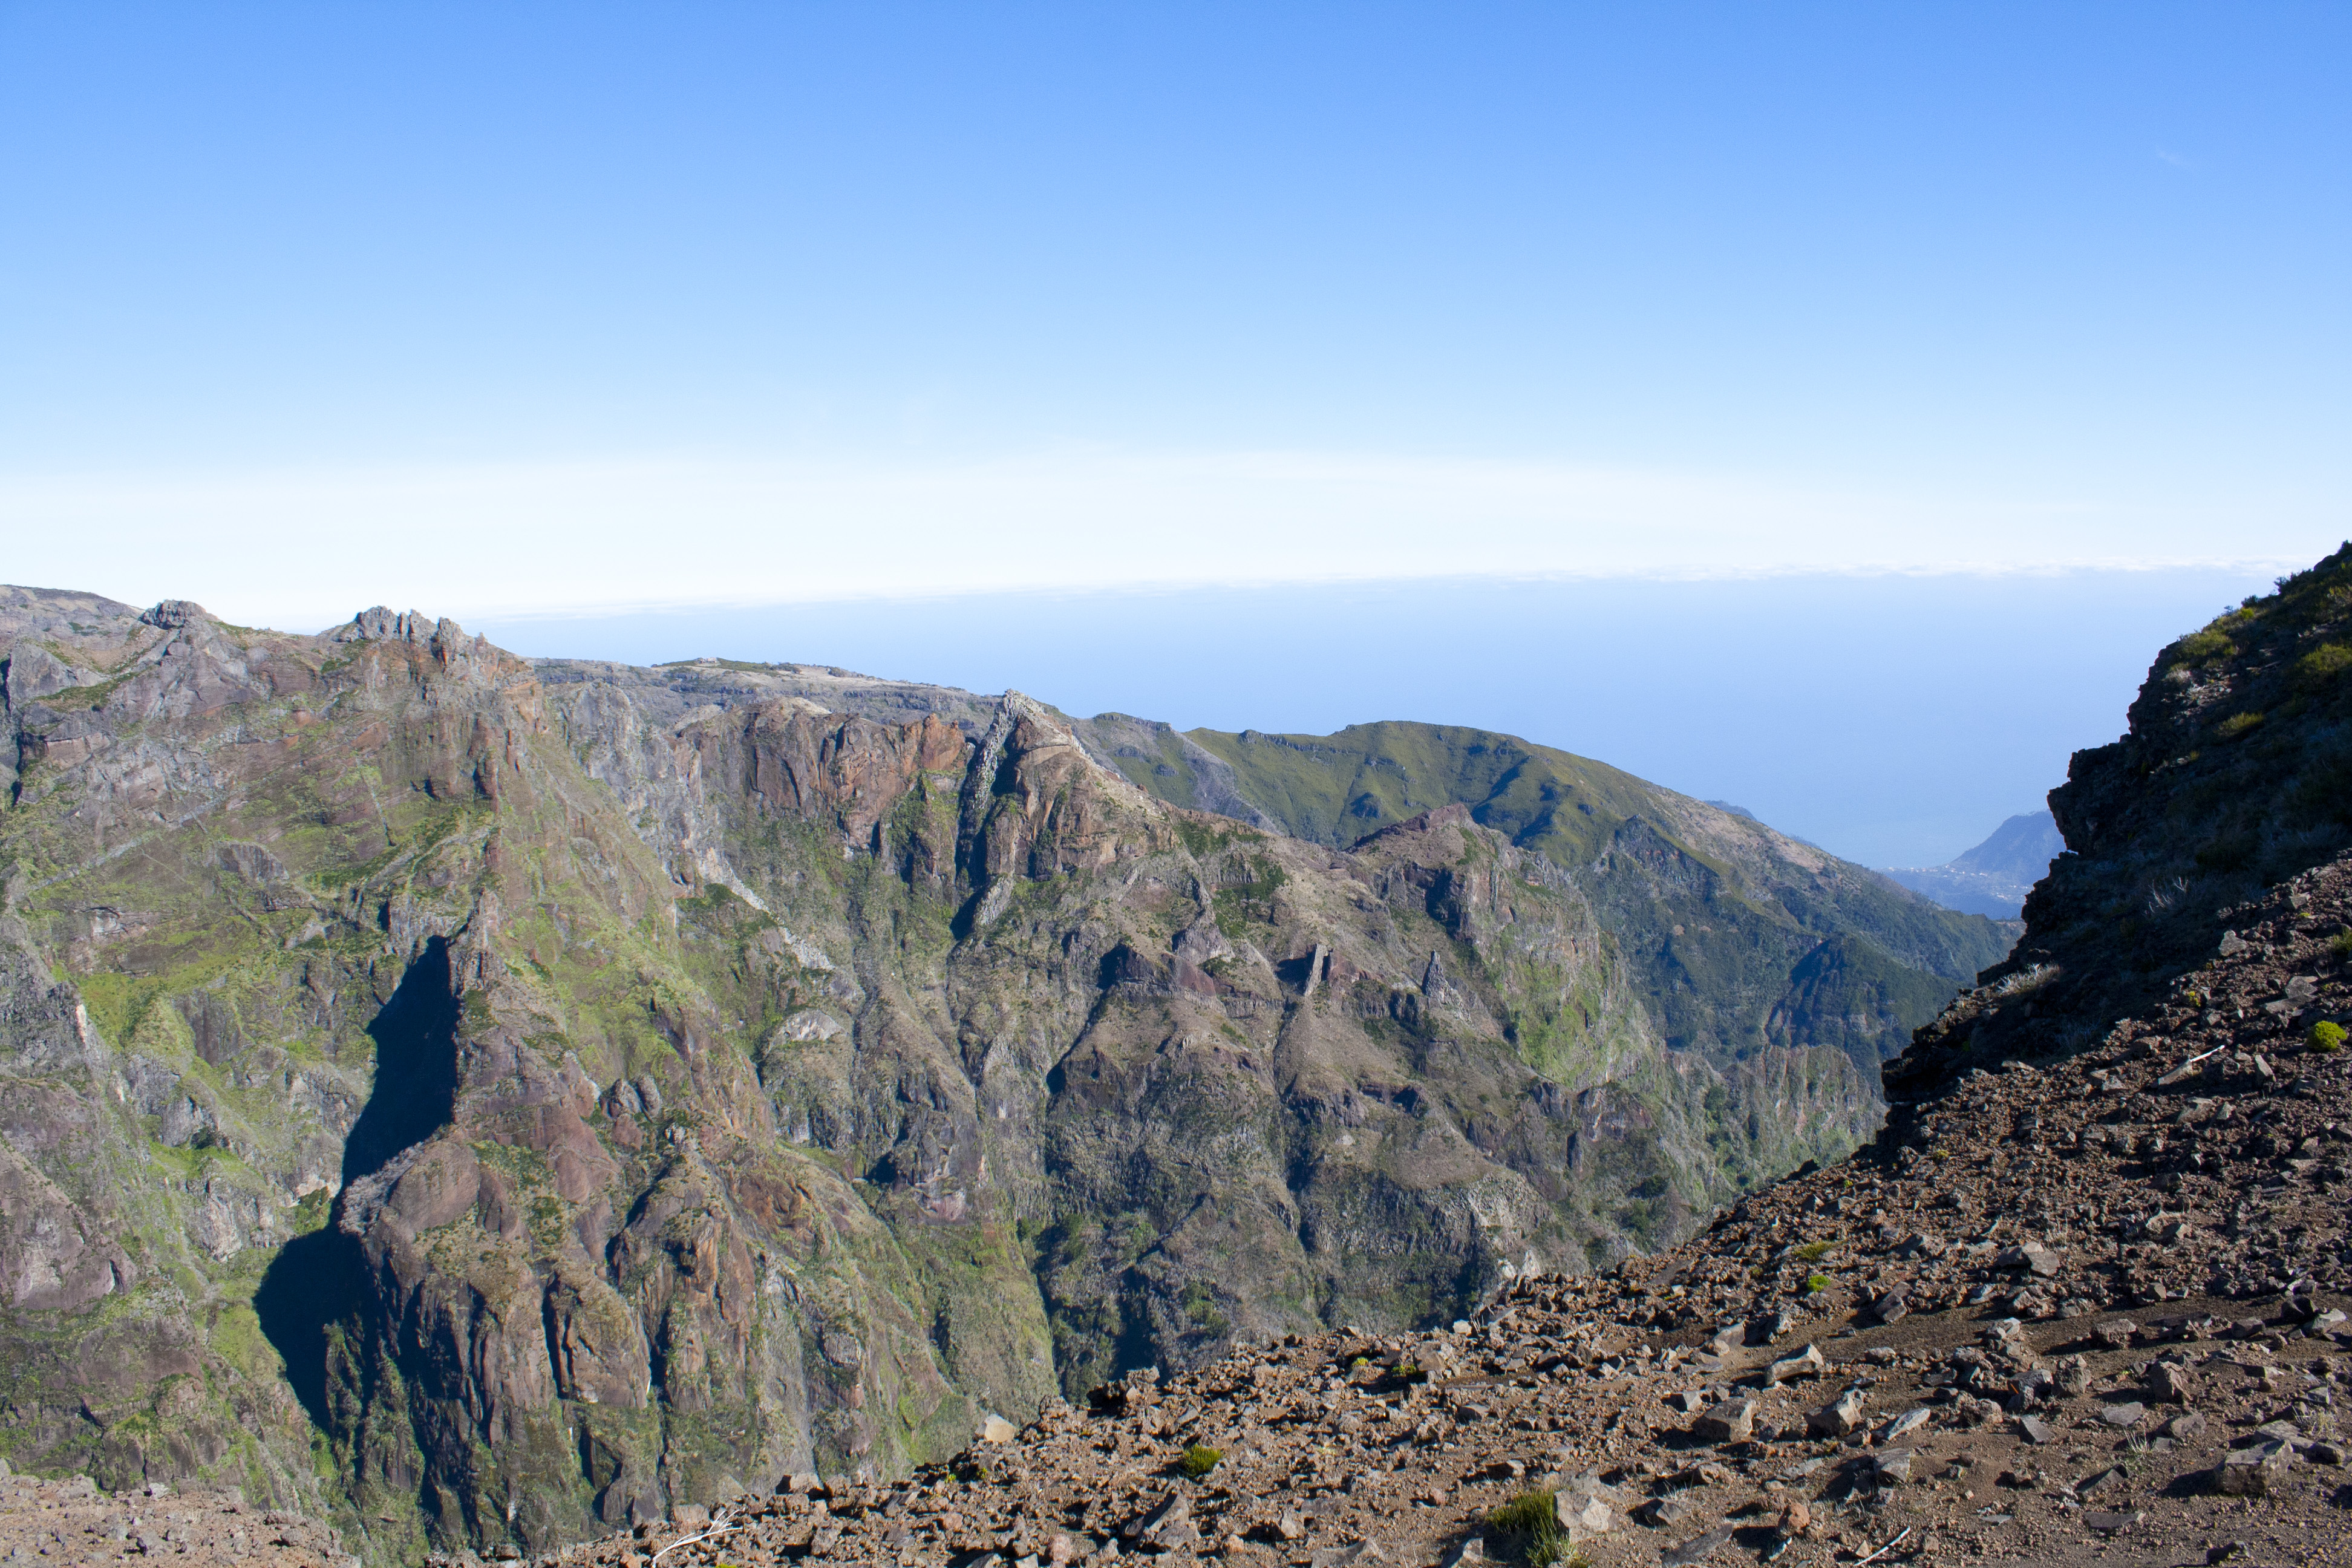
landscape, tree, rock, wilderness, mountain, sky, hill, valley, mountain range, formation, cliff, highland, terrain, national park, ridge, summit, geology, plateau, escarpment, fell, elevation, batholith, mountain pass, mountainous landforms, shrubland, plant community, mount scenery